Vagina

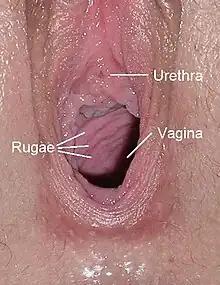
Folds of mucosa (or vaginal rugae) are shown in the front third of a vagina.

The epithelium of the ectocervix (the portion of the uterine cervix extending into the vagina) is an extension of, and shares a border with, the vaginal epithelium. The vaginal epithelium is made up of layers of cells, including the basal cells, the parabasal cells, the superficial squamous flat cells, and the intermediate cells. The basal layer of the epithelium is the most mitotically active and reproduces new cells. The superficial cells shed continuously and basal cells replace them. Estrogen induces the intermediate and superficial cells to fill with glycogen. Cells from the lower basal layer transition from active metabolic activity to death (apoptosis). In these mid-layers of the epithelia, the cells begin to lose their mitochondria and other organelles. The cells retain a usually high level of glycogen compared to other epithelial tissue in the body.